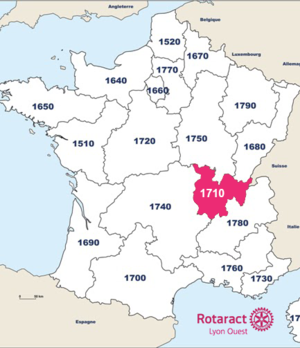
Rotaract District Lyon Ouest 1710
Le Rotaract est un club service qui regroupe des jeunes de 18 à 31 ans. Il a été créé en 1968 aux États-Unis par le Rotary International. Son nom vient de la contraction des termes ROTARy et ACTion. Il existe aujourd'hui plus de 7 500 clubs Rotaract, dans 156 pays, avec plus de 291 000 membres.